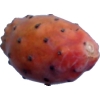
Label: cactus_fruit_red